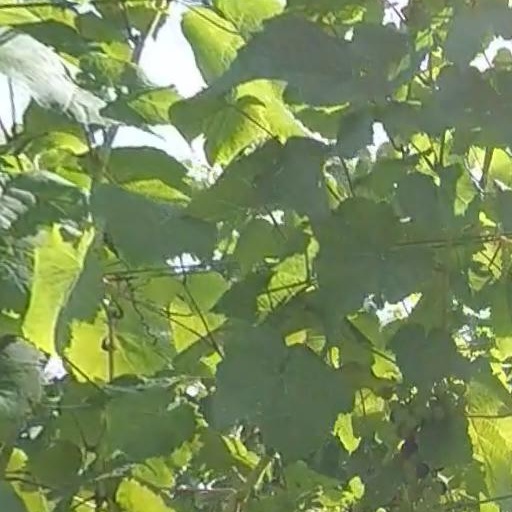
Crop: grape